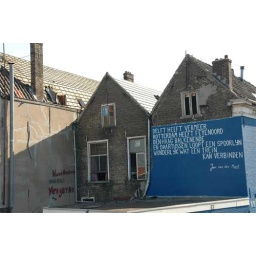
Delft has VermeerRotterdam has FeyenoordDen Haag BalkenendeAnd in between runs a railroadStrange what a train can connectJan van der Mast